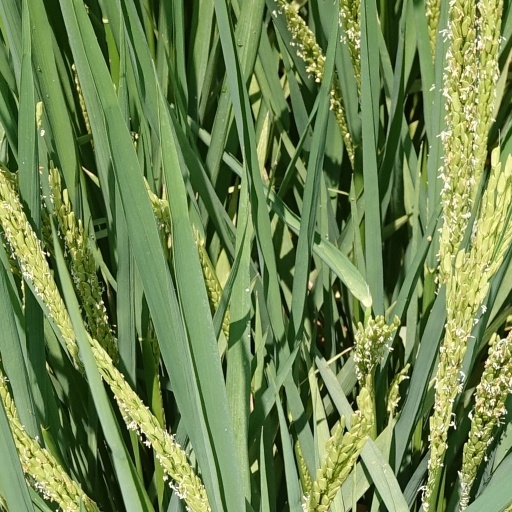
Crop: rice